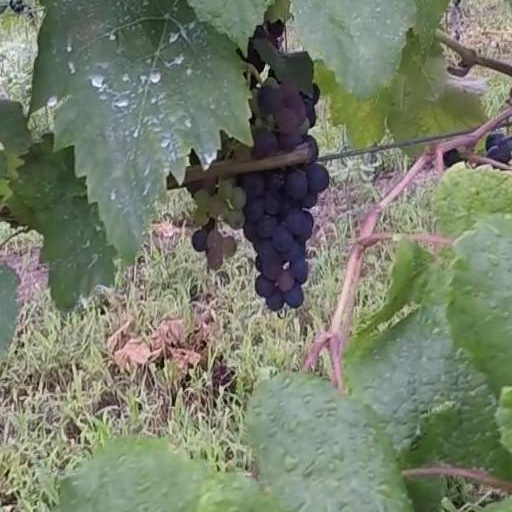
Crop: grape